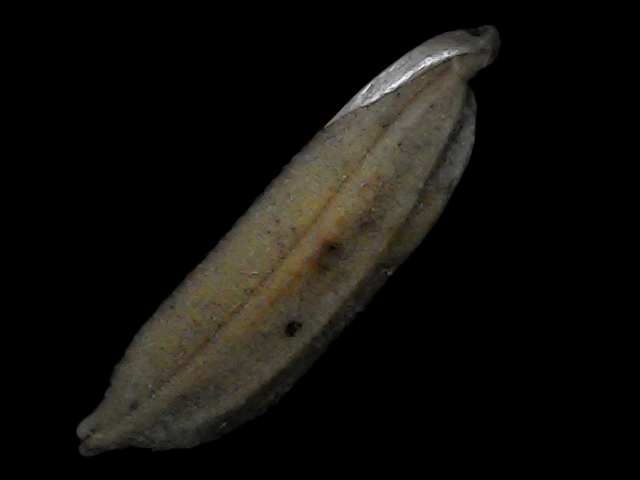
Rice variety: Bd72